Karolína Kurková

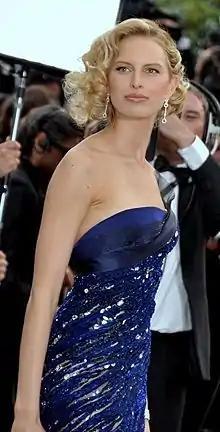
Kurková at the 64th Cannes Film Festival in 2011

Kurková notably tripped on her long gown and fell down as she was leading the finale of the Versace Fall/Winter 2002 fashion show. However, it didn't hinder her career and she was named "Model of the Year" at the 2002 VH1/"Vogue" Fashion Awards, in part for her work ethic, having worked 23 weeks straight. Photographed by Steven Meisel, she was presented on the September 2004 cover of American "Vogue" as one of the "Models of the Moment".